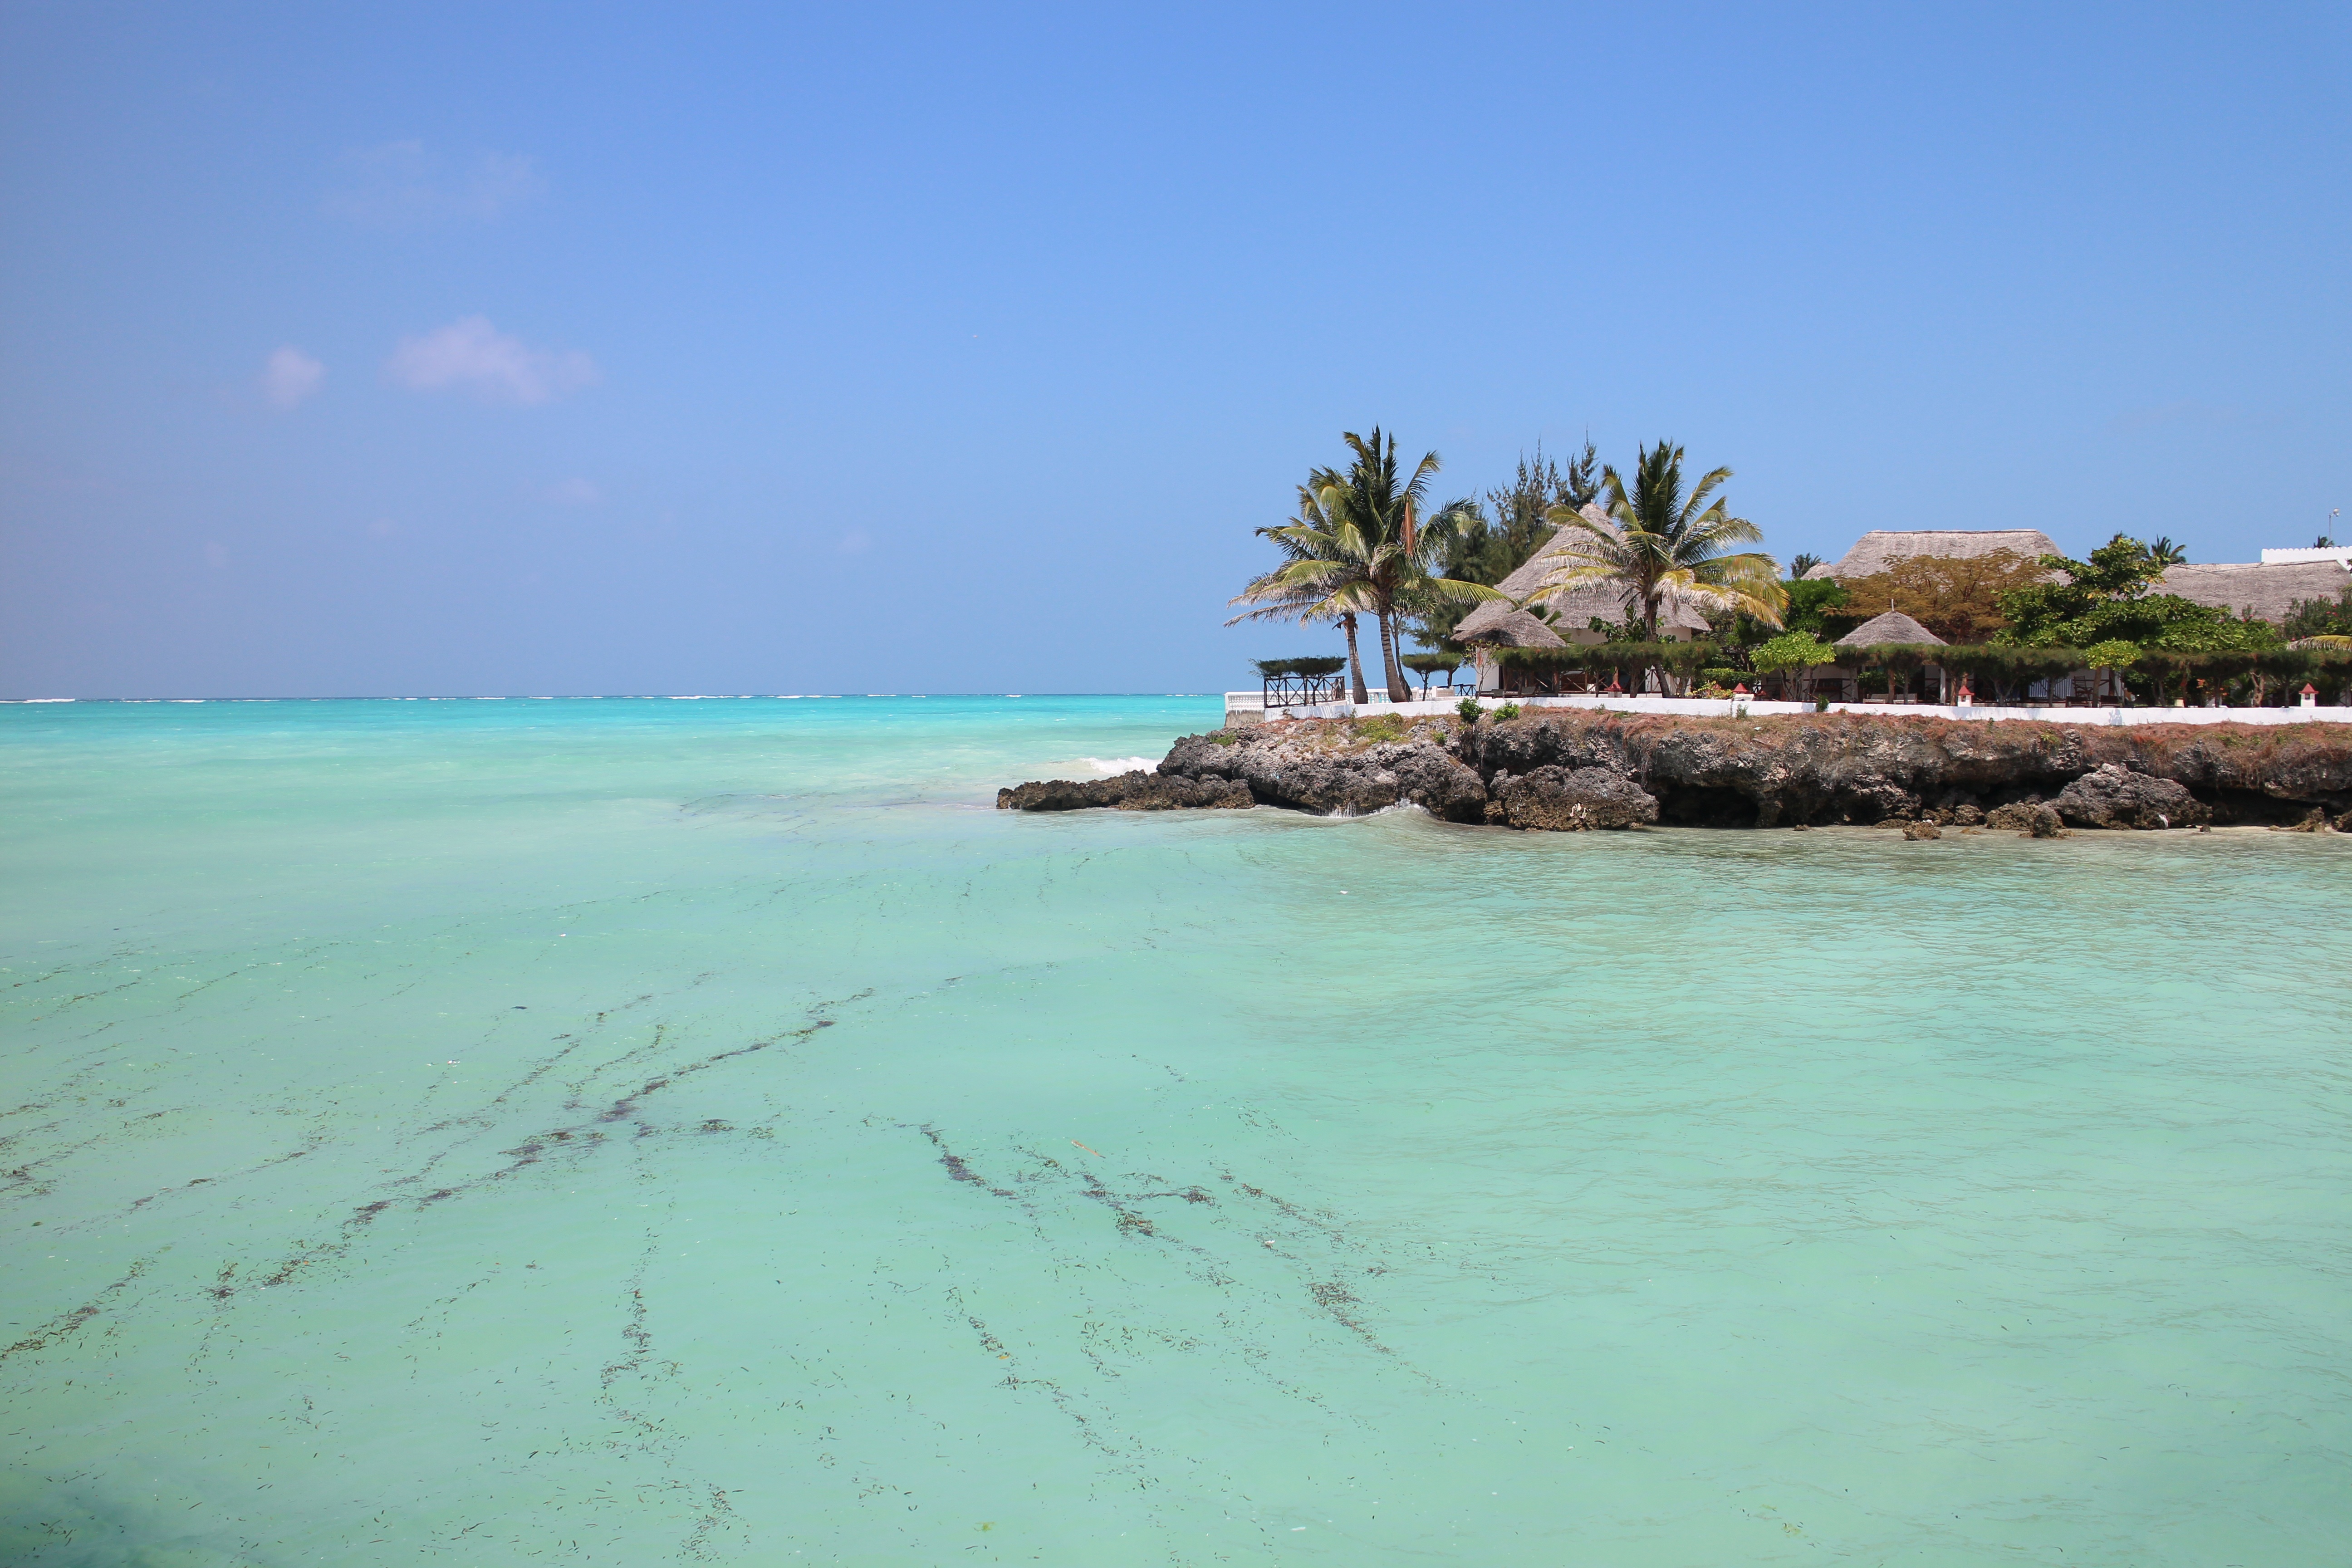
beach, sea, coast, water, rock, ocean, sun, shore, summer, vacation, cove, paradise, seaweed, africa, holiday, lagoon, bay, island, body of water, cliffs, tanzania, zanzibar, archipelago, caribbean, palm trees, tropics, booked, cape, islet, indian ocean, bungalow, landform, sand beach, south sea, cay, geographical feature